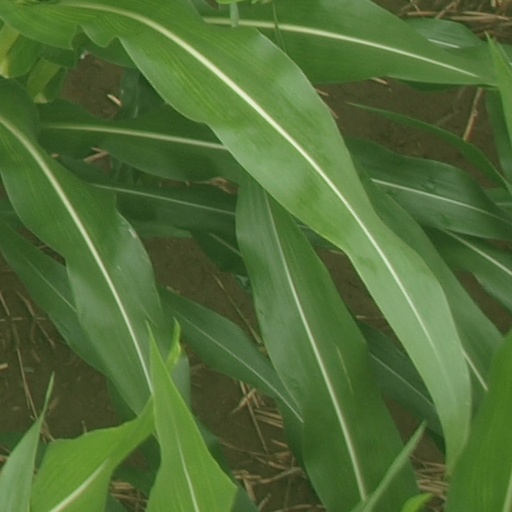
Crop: maize; corn